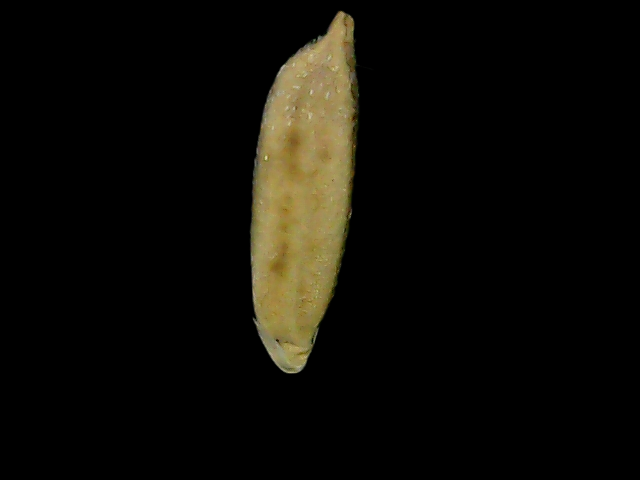
Rice variety: Bd49